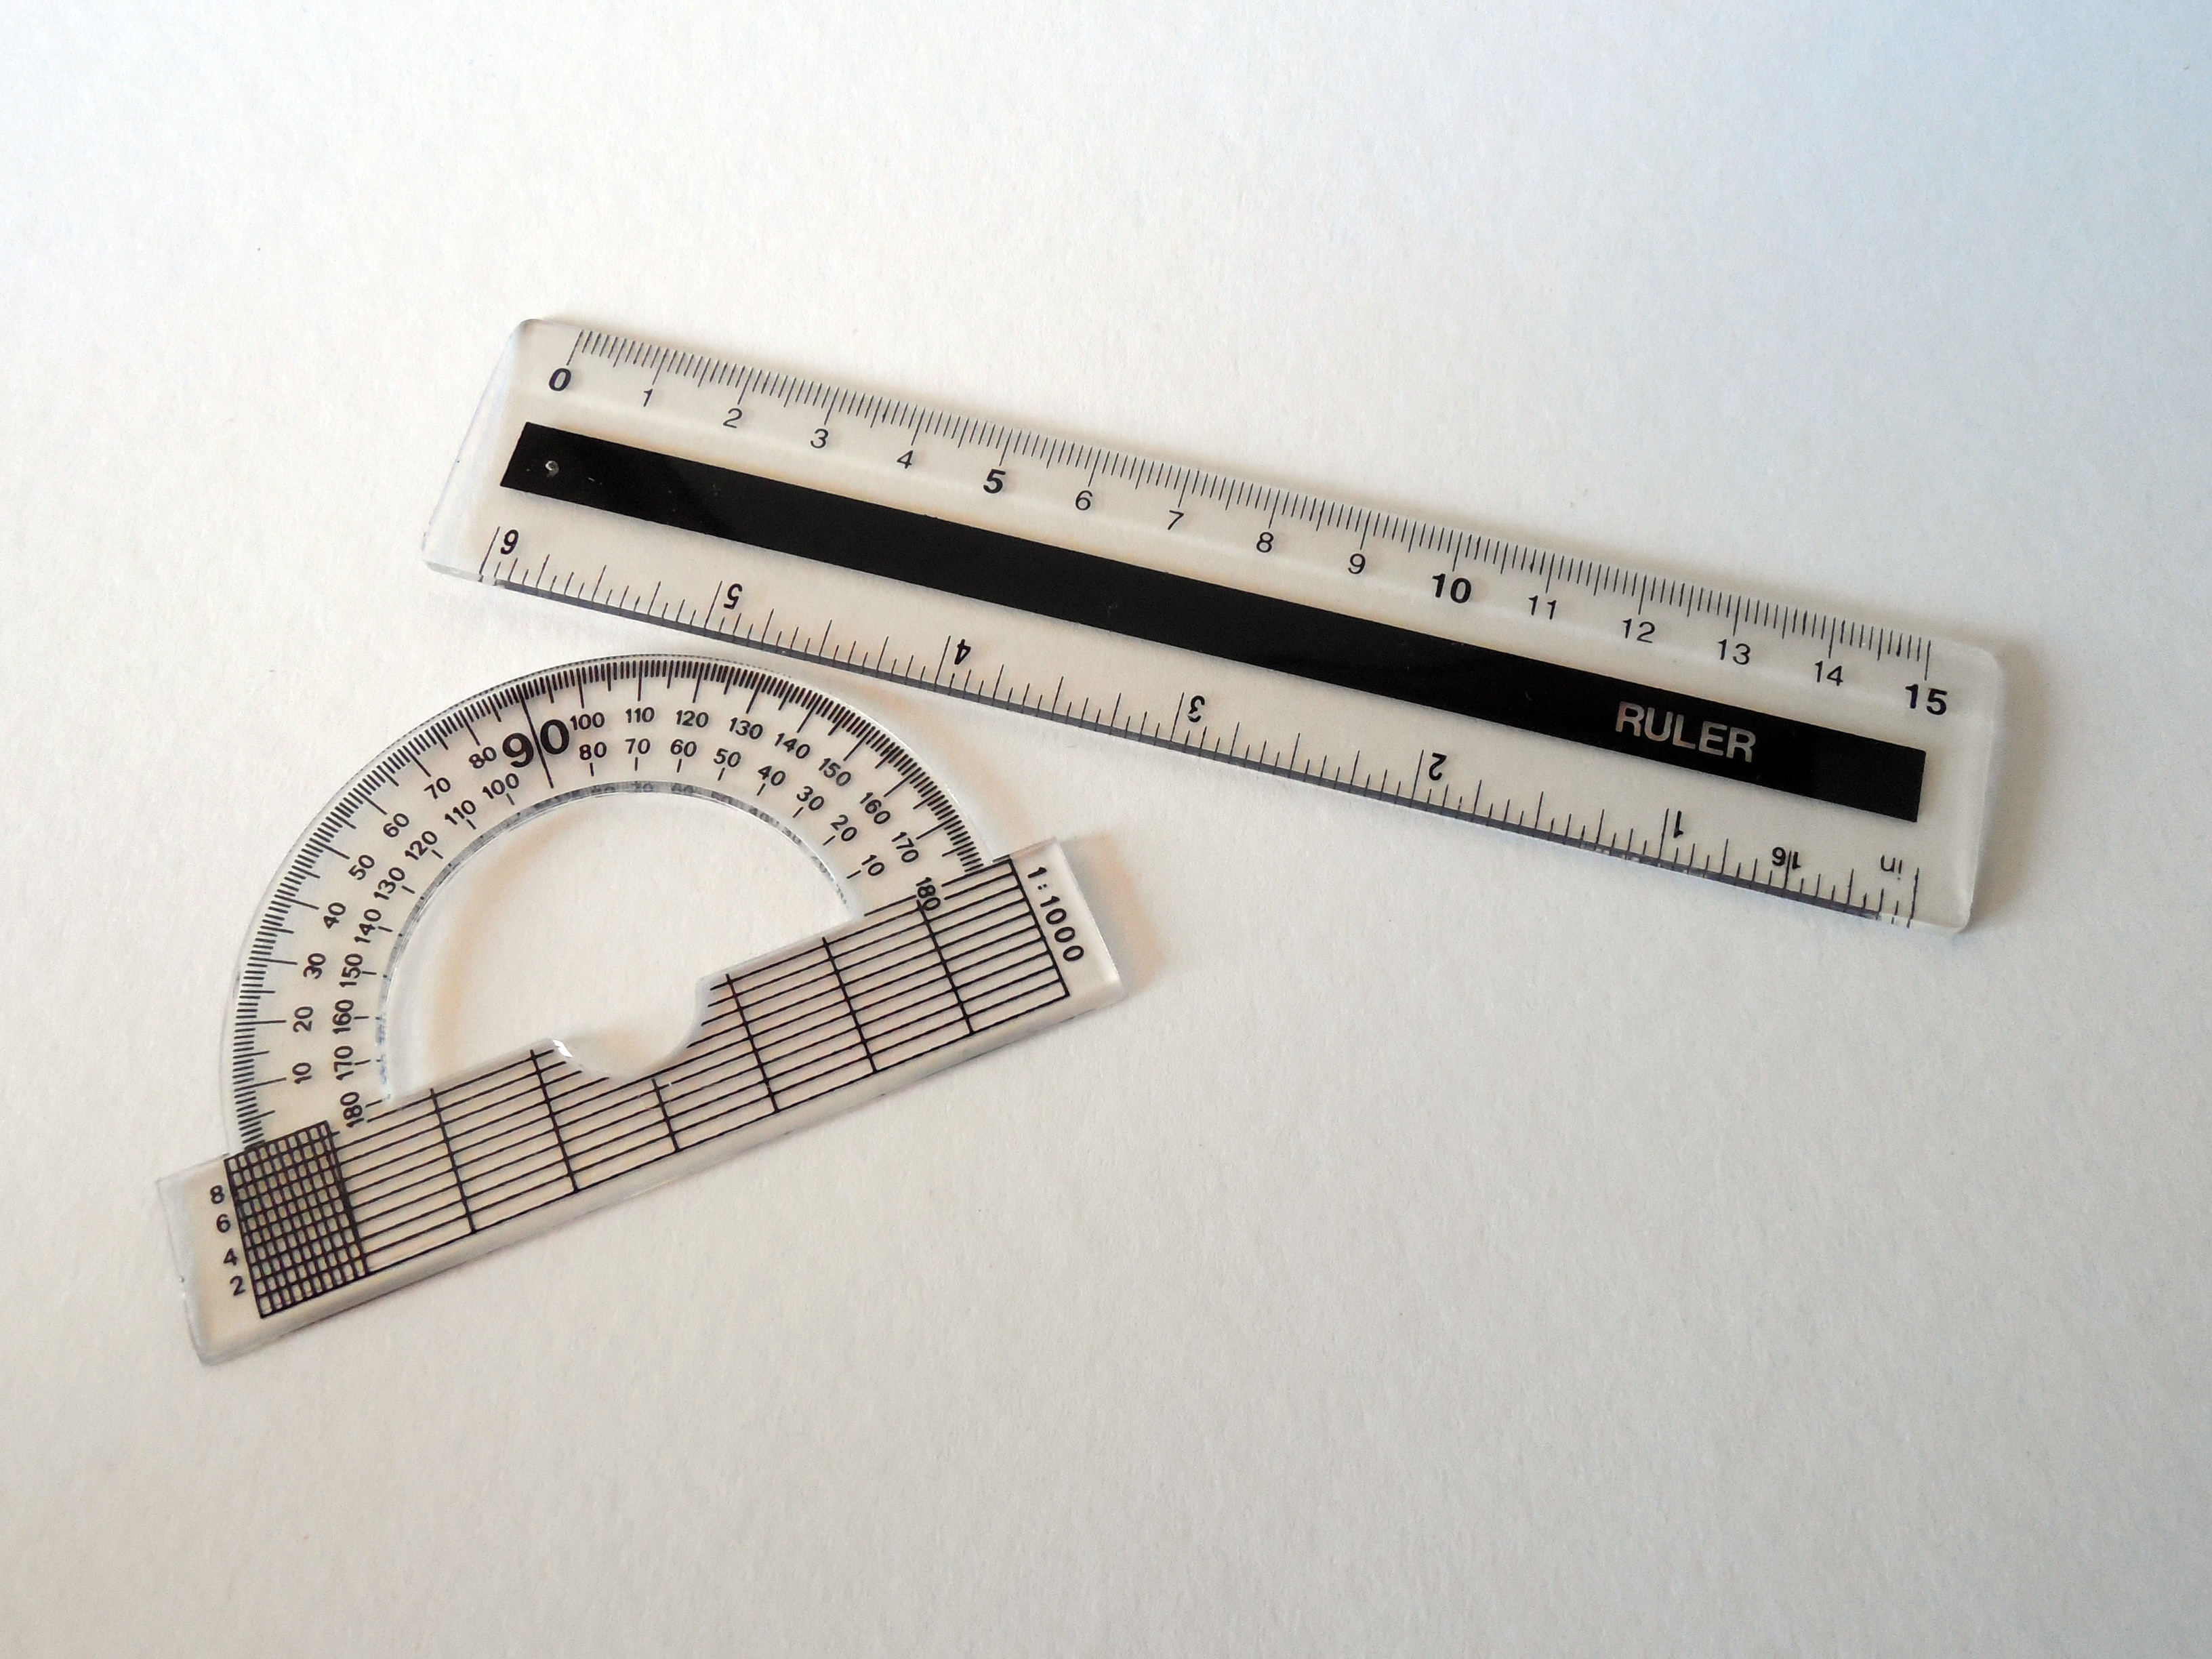
distance, measure, ruler, label, protractor, mathematics, count, exactly, inch, measuring instrument